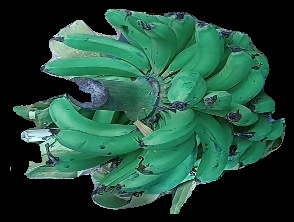
Variety: pachbale
Grade: grade3